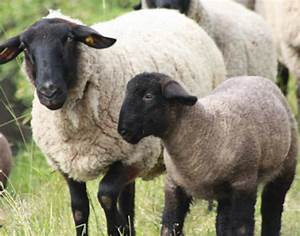
Label: pecora